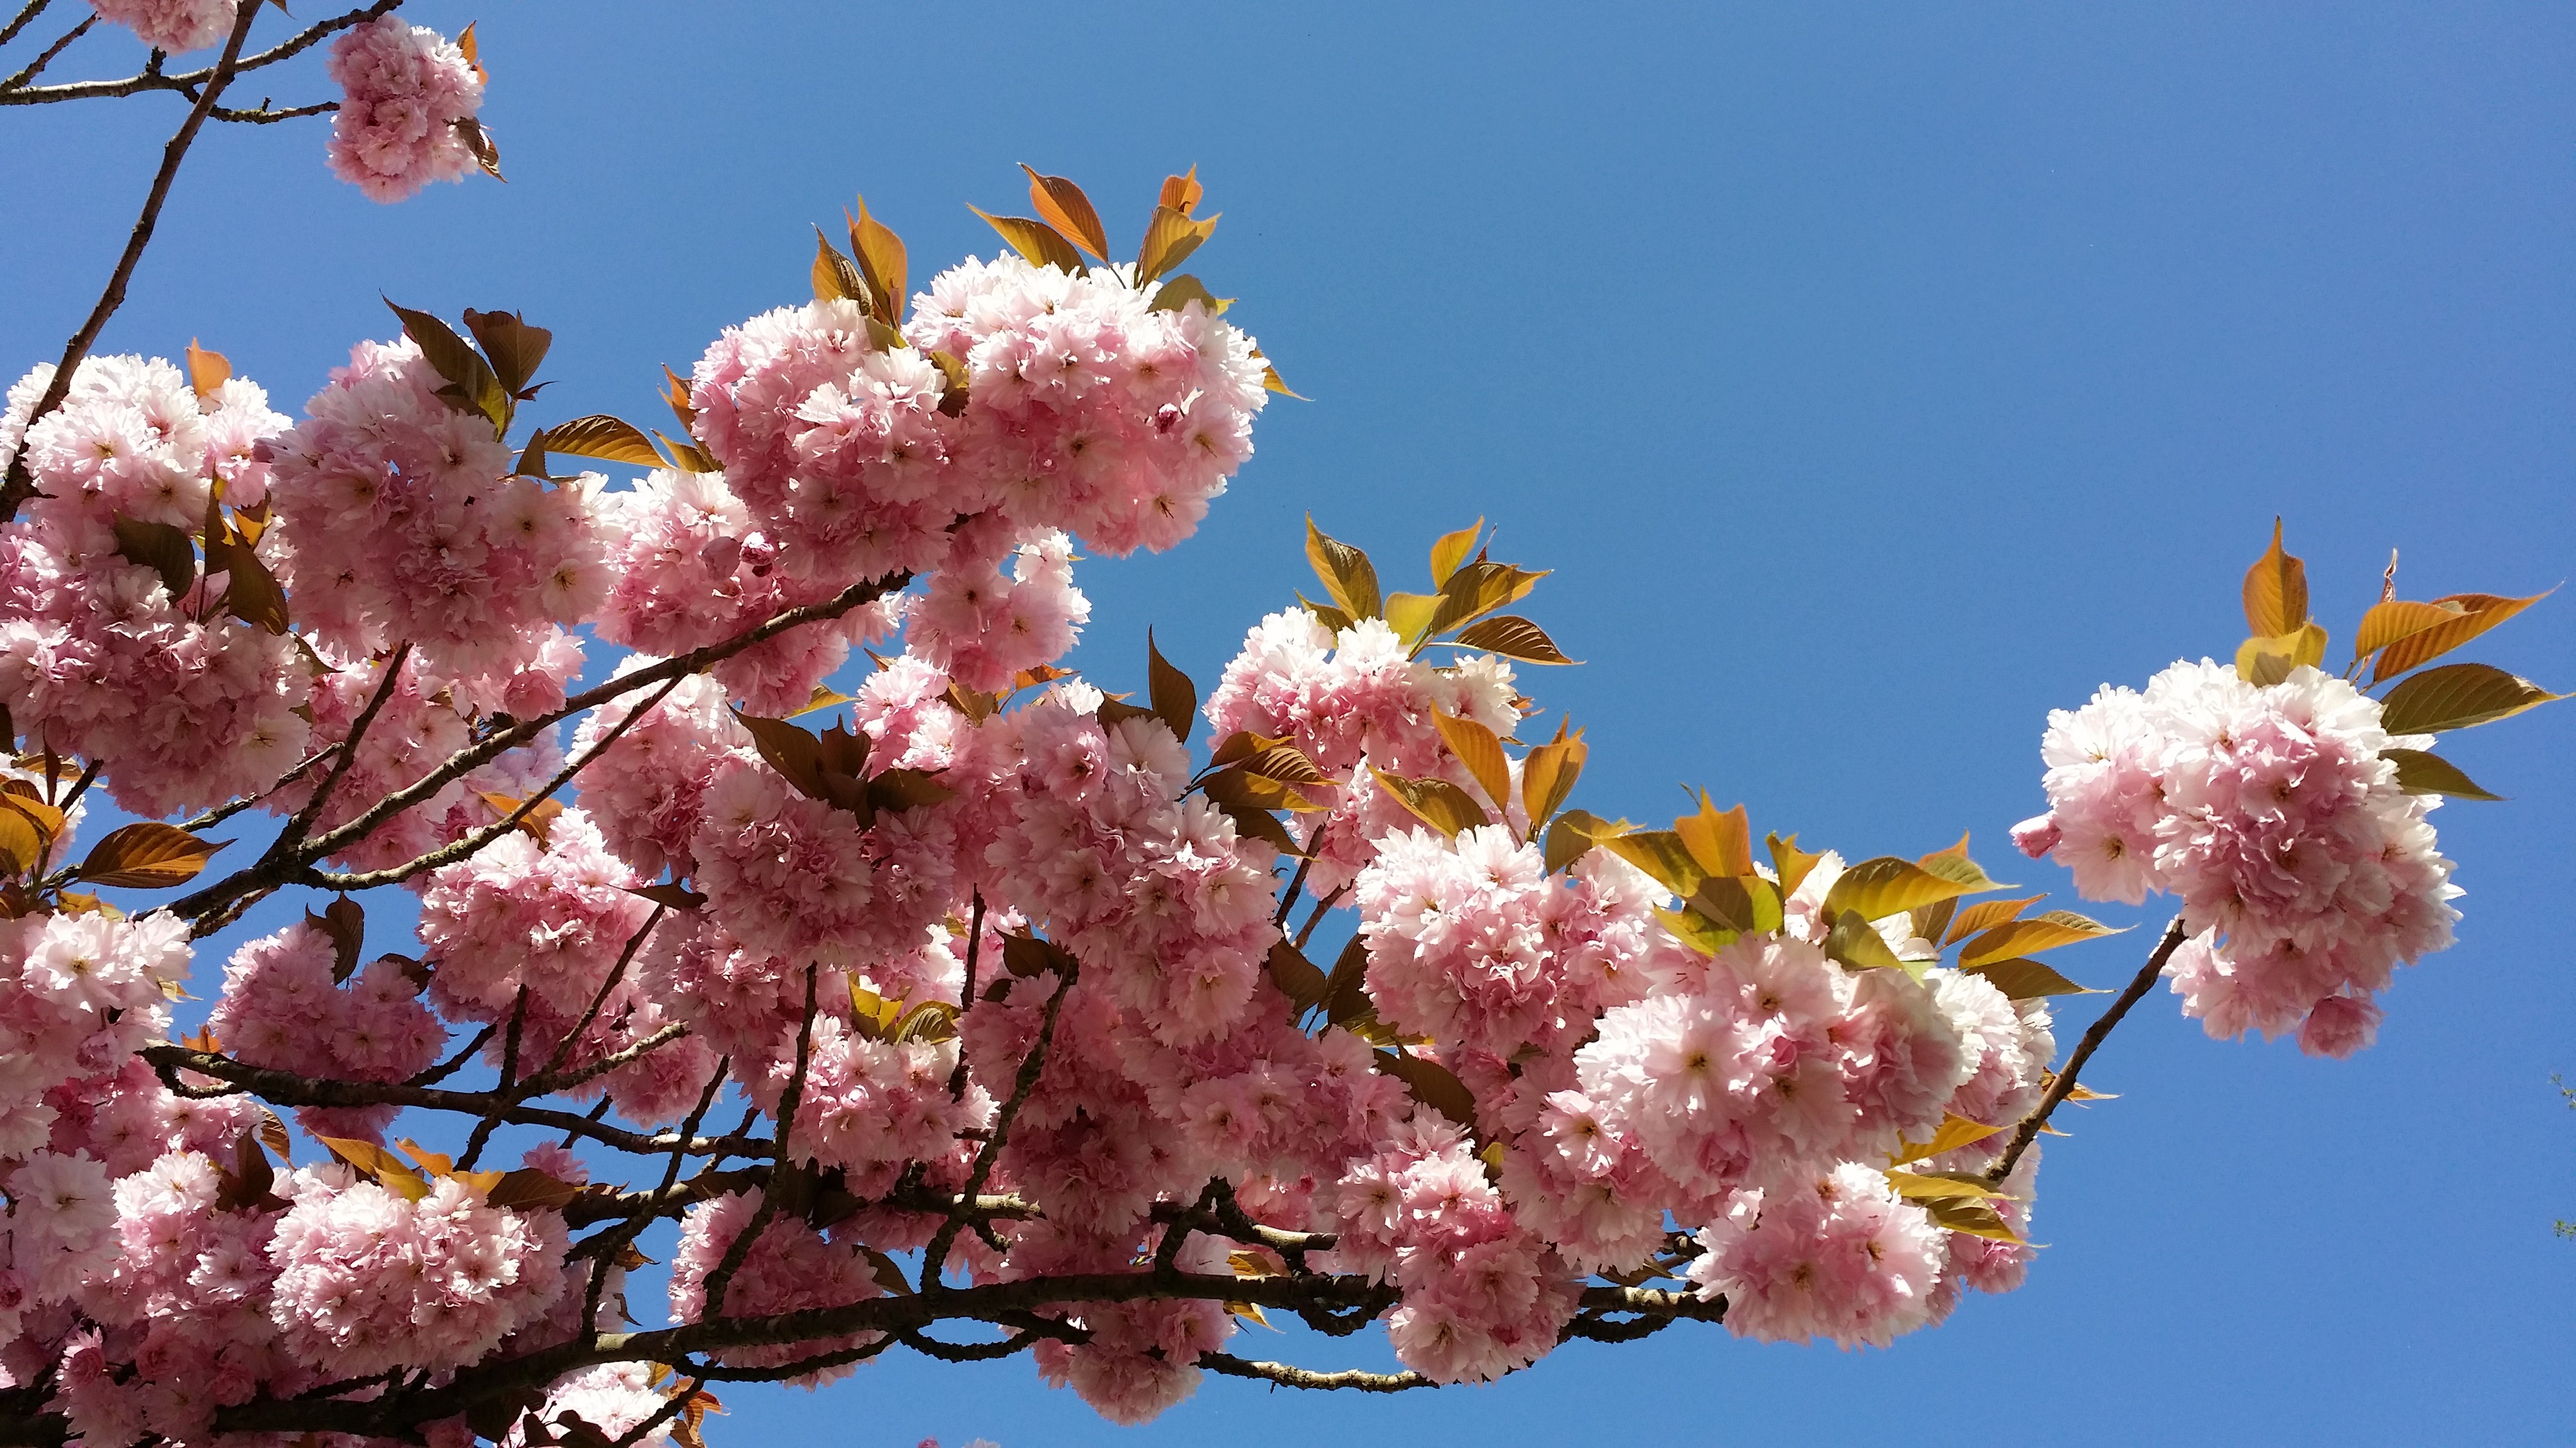
tree, branch, blossom, plant, flower, petal, spring, produce, botany, flora, season, cherry blossom, blue sky, flowers, petals, sakura, flowering, cherry, color pink, flowering plant, land plant